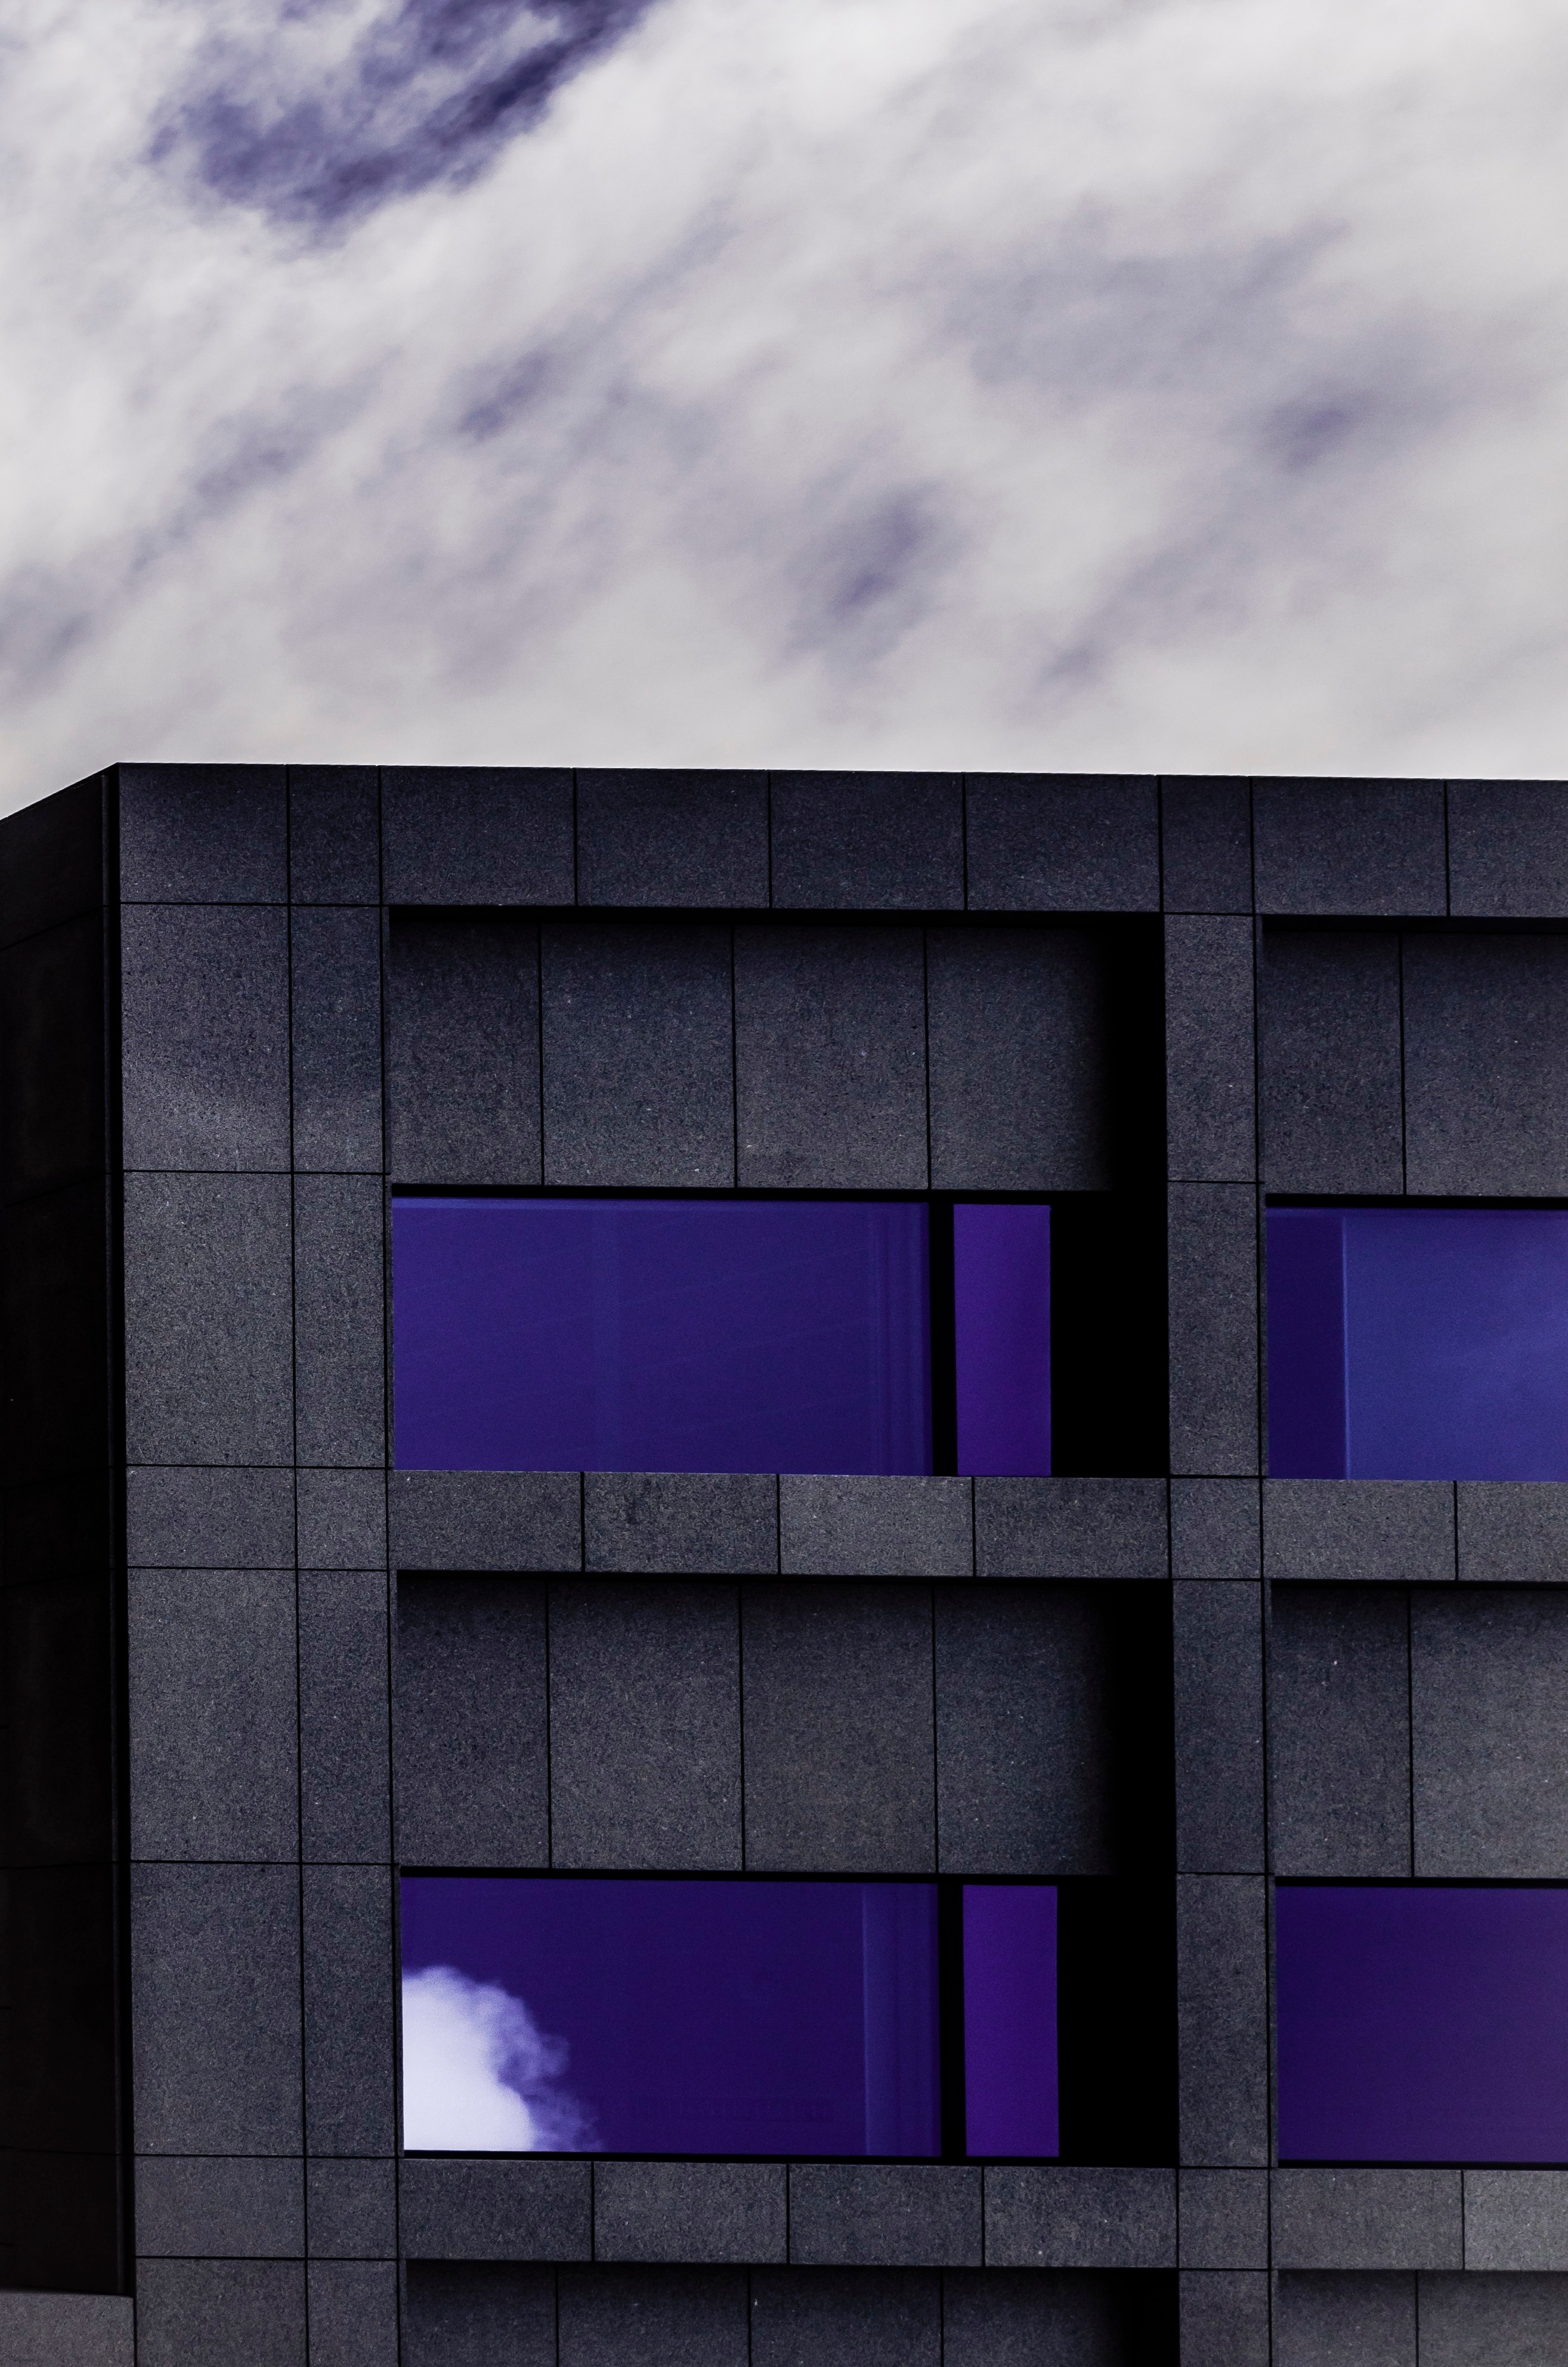
architecture, house, window, building, wall, line, reflection, color, facade, blue, concrete, design, symmetry, shape